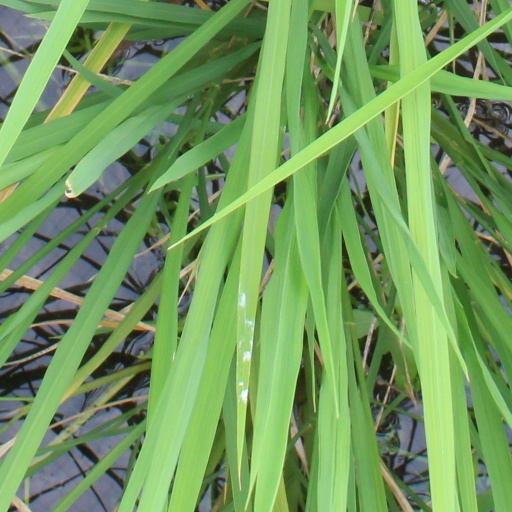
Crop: rice